Single Princesses and Blind Dates

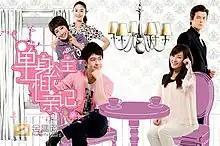
Promo poster

Single Princesses and Blind Dates is a 2010 Mainland China romance and comedy serial drama starring Taiwanese actor singer Jimmy Lin as the male lead, Chinese actress Zhao Liang as the female lead with Taiwanese actor, singer, model Dylan Kuo as the second male lead. It is adapted from a popular novel of the same name. Filming began on April 1, 2010 in Shanghai, China and ended in June 2010. The series began broadcasting on Chinese channel Hunan TV from September 17, 2010 on Sunday and Saturday's at 10:30 to 11:30 with 2 episodes airing per day, ending on October 2, 2010 with 30 episodes total. The series with English subtitles can also be seen on web channel Hulu.com .